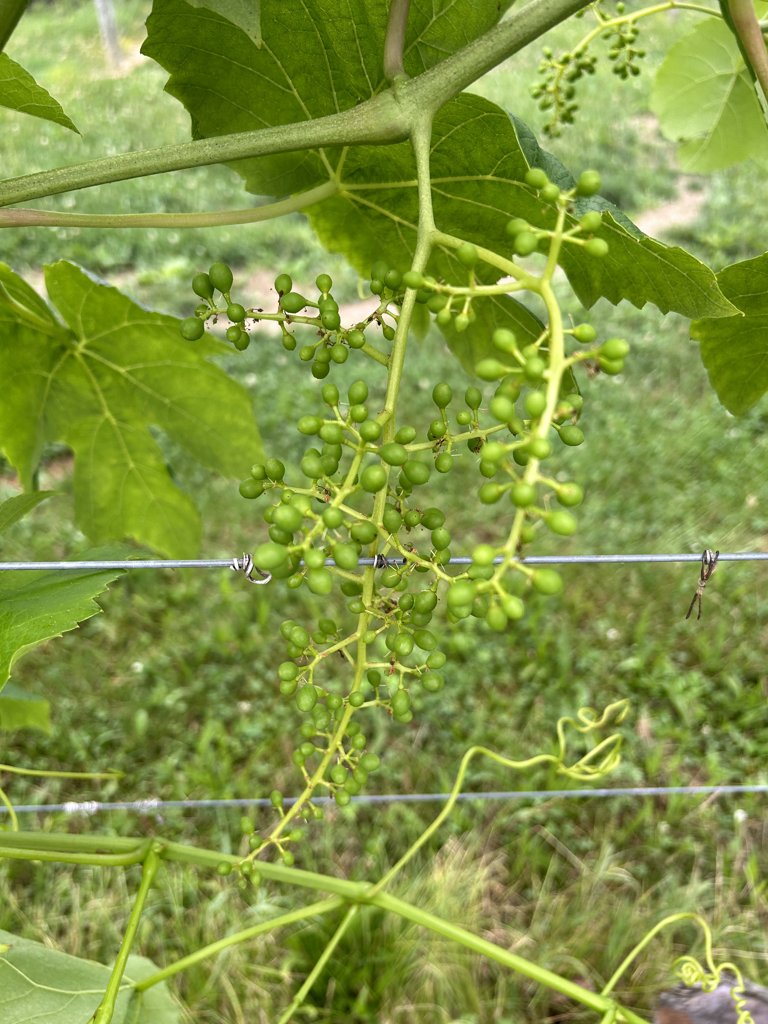
Berries visible: 213
Grape clusters: 2